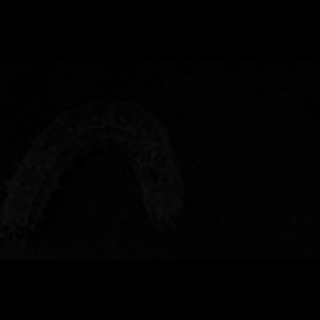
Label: cotton_army_worm